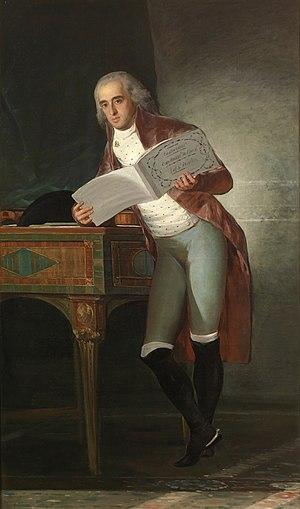
Le Portrait de la duchesse d'Alba en blanc est une huile sur toile réalisée en 1795 par Francisco de Goya. Il fait partie de la collection d’Alba à Madrid. La dame représentée est la fameuse duchesse d’Alba, aux yeux et cheveux noirs, altière, impérieuse, vêtue d’un simple vêtement blanc et qui pointe quelque chose sur le sable.
Le Portrait du duc d’Alba est une huile sur toile peinte en 1795 par Francisco de Goya et qui est conservé au musée du Prado à Madrid. Il représente José Álvarez de Toledo, duc d’Alba et XI Maquis de Villafranca, qui était marié avec María Teresa de Silva, duchesse d’Alba. C'est le portrait intégral, avec une veste de velours jaune, une chemise blanche à pois bleus, un pantalon gris et des bottes à éperons noirs.
Francisco José de Goya y Lucientes, dit Francisco de Goya, né le 30 mars 1746 à Fuendetodos, près de Saragosse, et mort le 16 avril 1828 à Bordeaux, en France, est un peintre et graveur espagnol. Son œuvre inclut des peintures de chevalet, des peintures murales, des gravures et des dessins. Il introduisit plusieurs ruptures stylistiques qui initièrent le romantisme et annoncèrent le début de la peinture contemporaine. L’art goyesque est considéré comme précurseur des avant-gardes picturales du XXᵉ siècle.
Manuel Braulio Canales López est un violoncelliste et un compositeur espagnol.